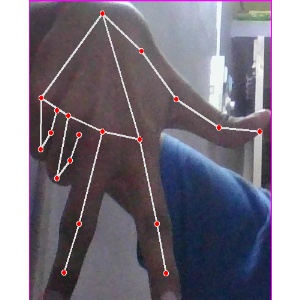
अक्षर: ग